Saleen S7

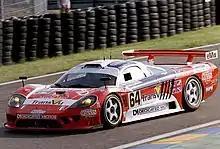
Saleen S7-R of Graham Nash Motorsports

The body of the car, made entirely from carbon fiber, incorporates the use of scoops, spoilers, and other aerodynamic features to create Split Channel airflow throughout the car. At , the car creates its own weight in downforce.